Cyttorak

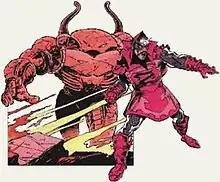
Two of Cyttorak's manifestations

Cyttorak is a fictional character appearing in American comic books published by Marvel Comics. A mystical entity, he is the deity that powers Juggernaut through the artifact known as the Crimson Gem of Cyttorak.